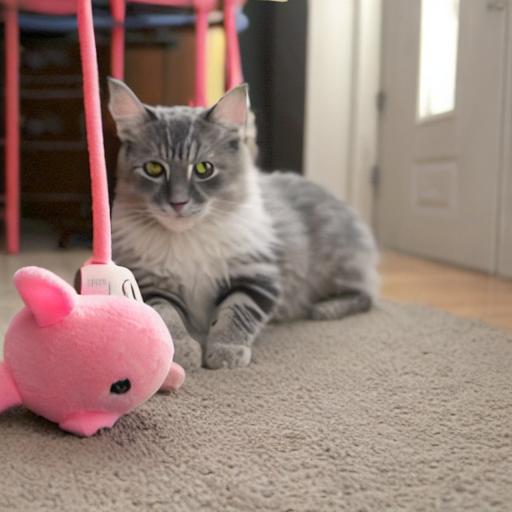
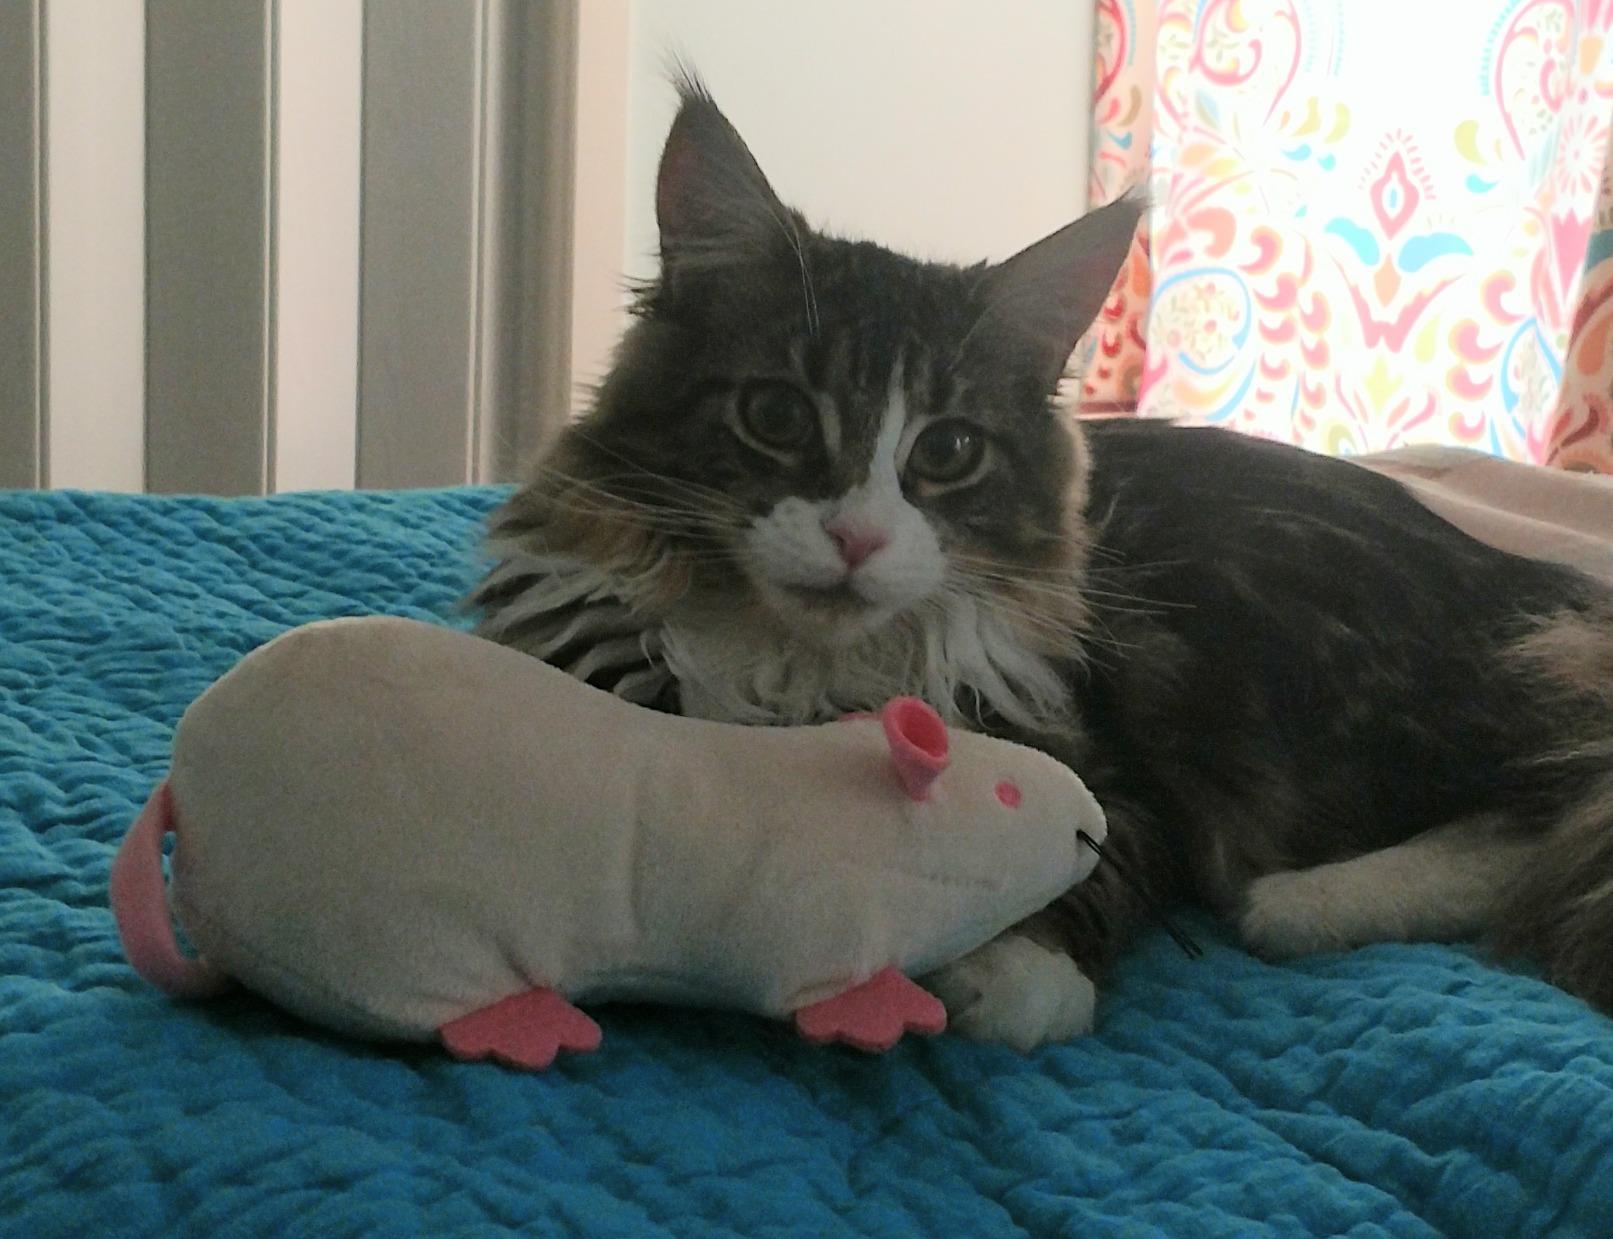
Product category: items_toy
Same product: no